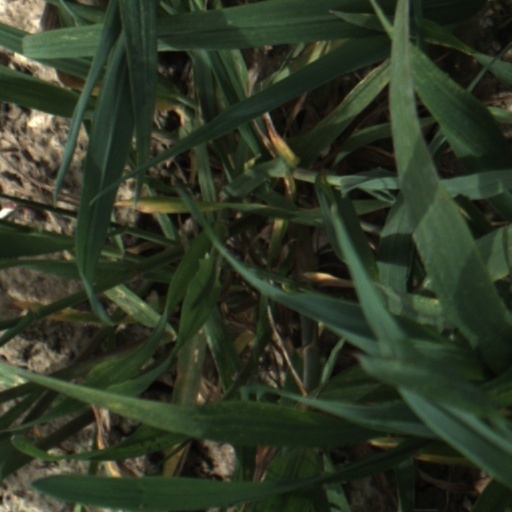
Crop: wheat